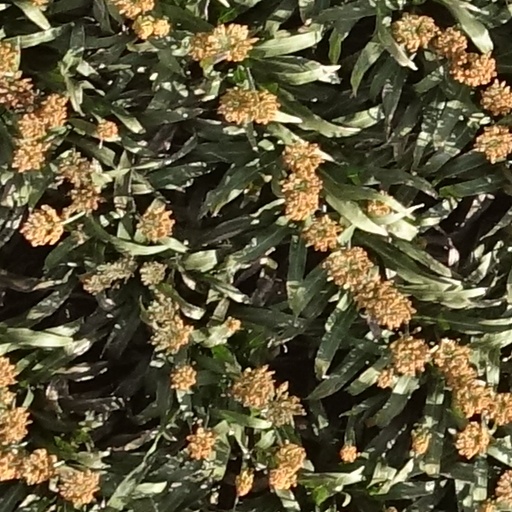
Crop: sorghum